Bcr-Abl tyrosine-kinase inhibitor

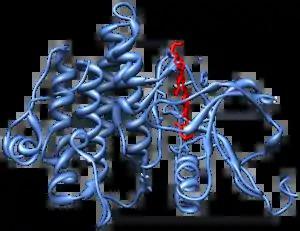
Crystal structure (PDB 2GQG) of Abl kinase domain (blue) in complex with dasatinib (red).

Dasatinib binds to Abl with less stringent conformational requirements than imatinib so it exhibits increased potency but reduced selectivity compared to imatinib. Dasatinib binds both the active and inactive conformation of Abl kinase, contrary to the binding of most other TKIs to the active form only. Compounds that target the active conformation have been identified but the binding site in all the hundreds of human protein kinases is very similar. Therefore, there is a considerably greater scope for dissimilarities between the inactive conformations so the efforts to discover highly selective kinase inhibitors are being directed towards molecules that bind to the inactive conformation.